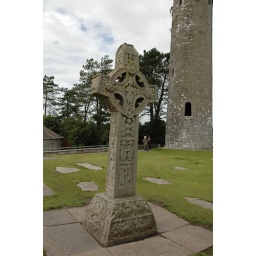
The original is in the building next door